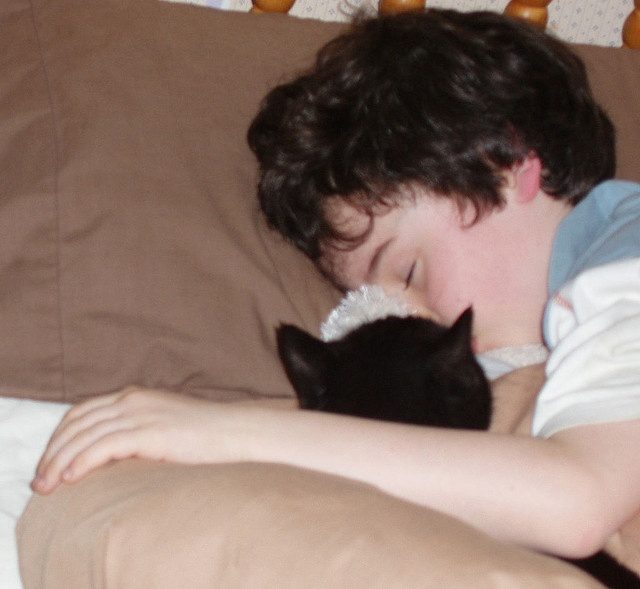
A boy laying on a bed with a black kitten.
The young child is sleeping with the cat.

A young child laying on a couch asleep with a kitten.
A boy laying in a bed holding a cat.
A boy sleeps with his head on a pillow and an arm around his cat.